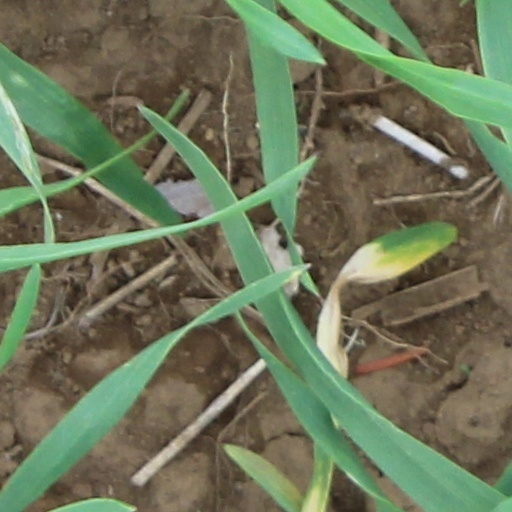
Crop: wheat